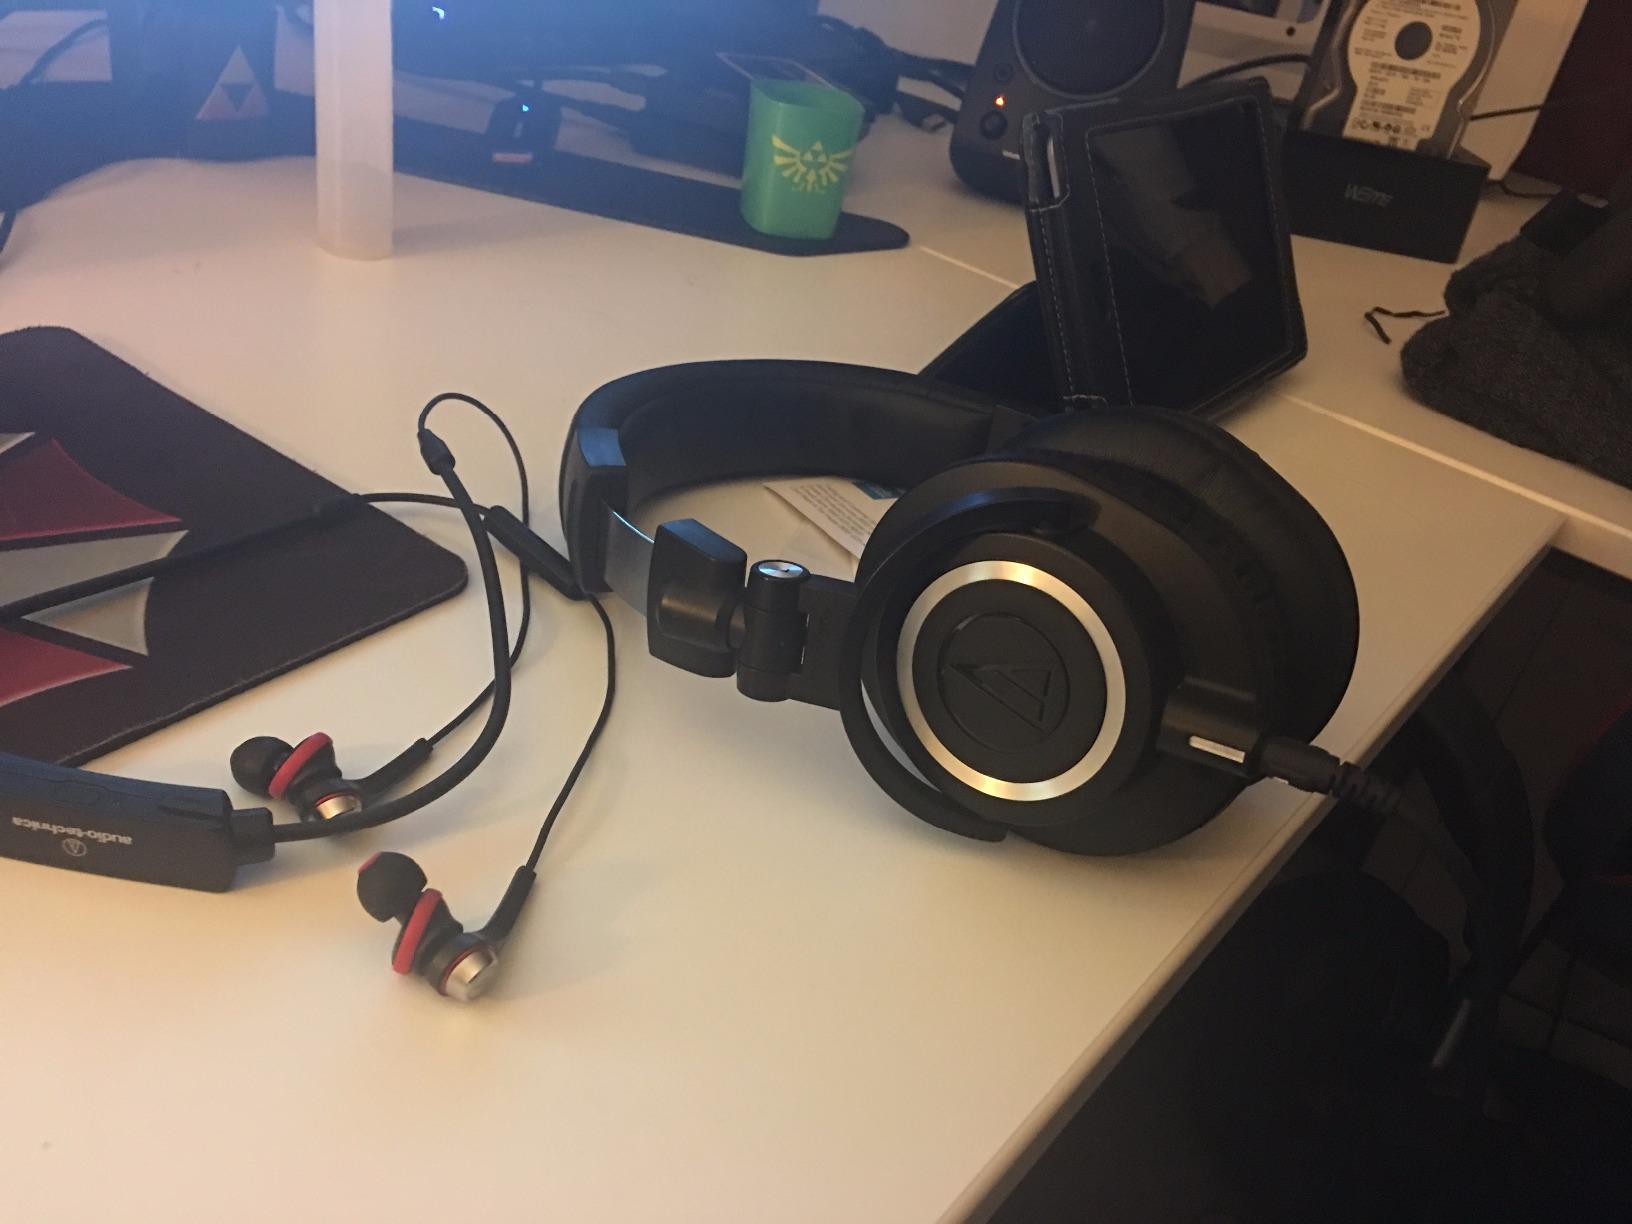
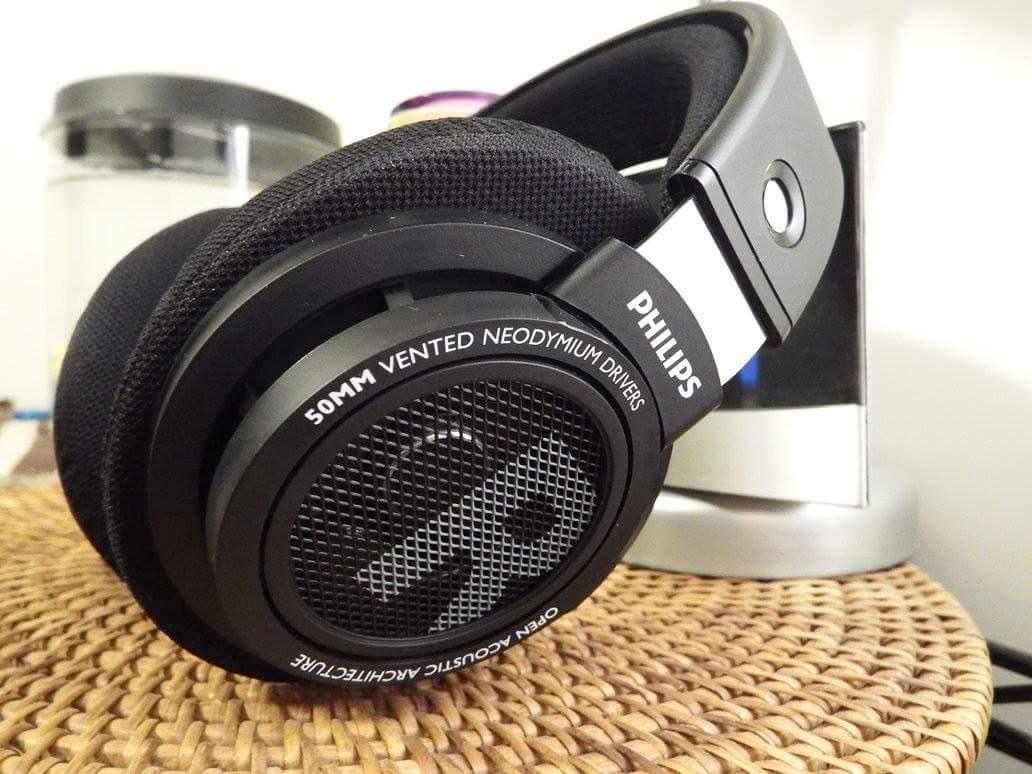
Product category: headphones
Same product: no